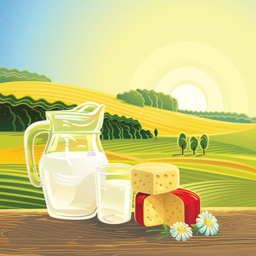
set of milk , dairy products on the background rural landscape .